Chicago, Burlington and Quincy 4000

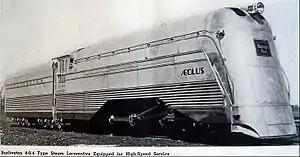
No. 4000 shortly after it was rebuilt with streamlining in 1937

Chicago, Burlington and Quincy No. 4000, also known as Aeolus, is a preserved S-4a class 4-6-4 "Hudson" steam locomotive that was originally built by Baldwin in 1930 as S-4 locomotive No. 3002. It was primarily used to pull fast passenger trains before it was rebuilt by the Chicago, Burlington and Quincy Railroad in 1937 to be re-classified as an S-4a with Streamlining, and it was renumbered 4000 in the process. The streamlining was removed during World War II, and the locomotive was later downgraded to secondary passenger and mail service. In 1956, No. 4000 pulled two excursion trains out of Chicago, Illinois before it was retired. The locomotive was donated to the city of La Crosse, Wisconsin in 1963, and it remains on static display in Copeland Park, as of 2025.